Spitzer (bullet)

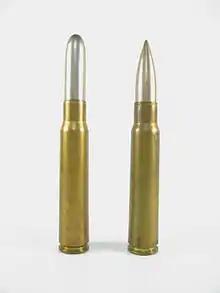
7.92×57mm Mauser cartridges. To the left: 1888 pattern, round nose . To the right: 1903 pattern, spire point (spitzer) .

A new aerodynamic bullet, the or , credited to the independent ballistician Arthur Gleinich, was tested in 1902 and officially adopted on 3 April 1903. After several shape revisions it entered mass production in 1904. The "Spitzgeschoß" nose was externally pointed like the French design and its shape was patented, but the full metal jacket "Spitzgeschoß" differed internally.